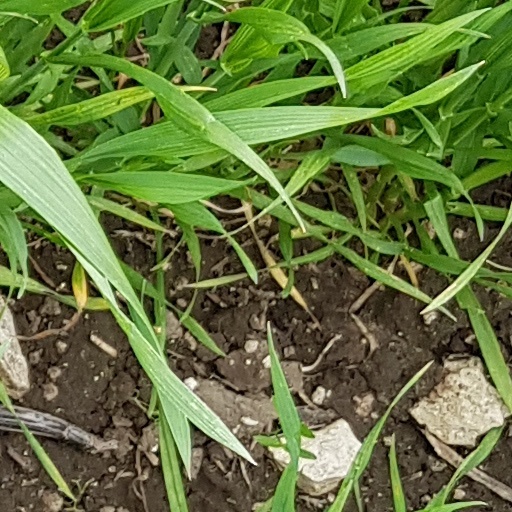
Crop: wheat